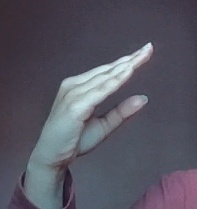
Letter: jeem